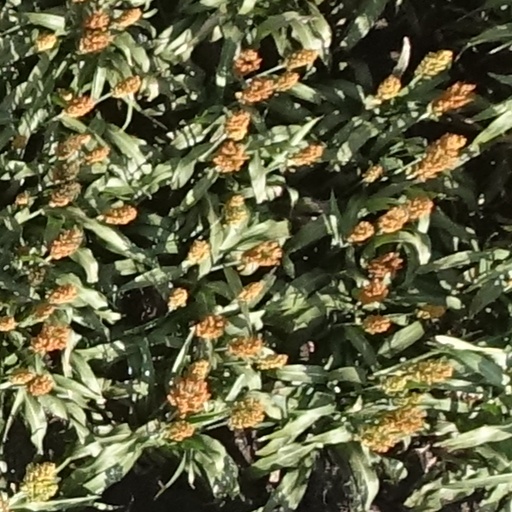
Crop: sorghum